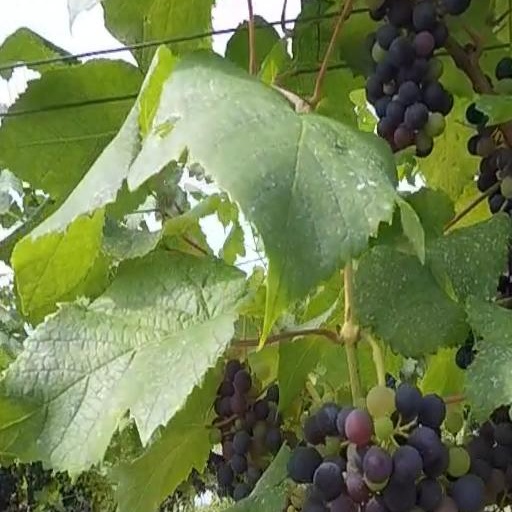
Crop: grape